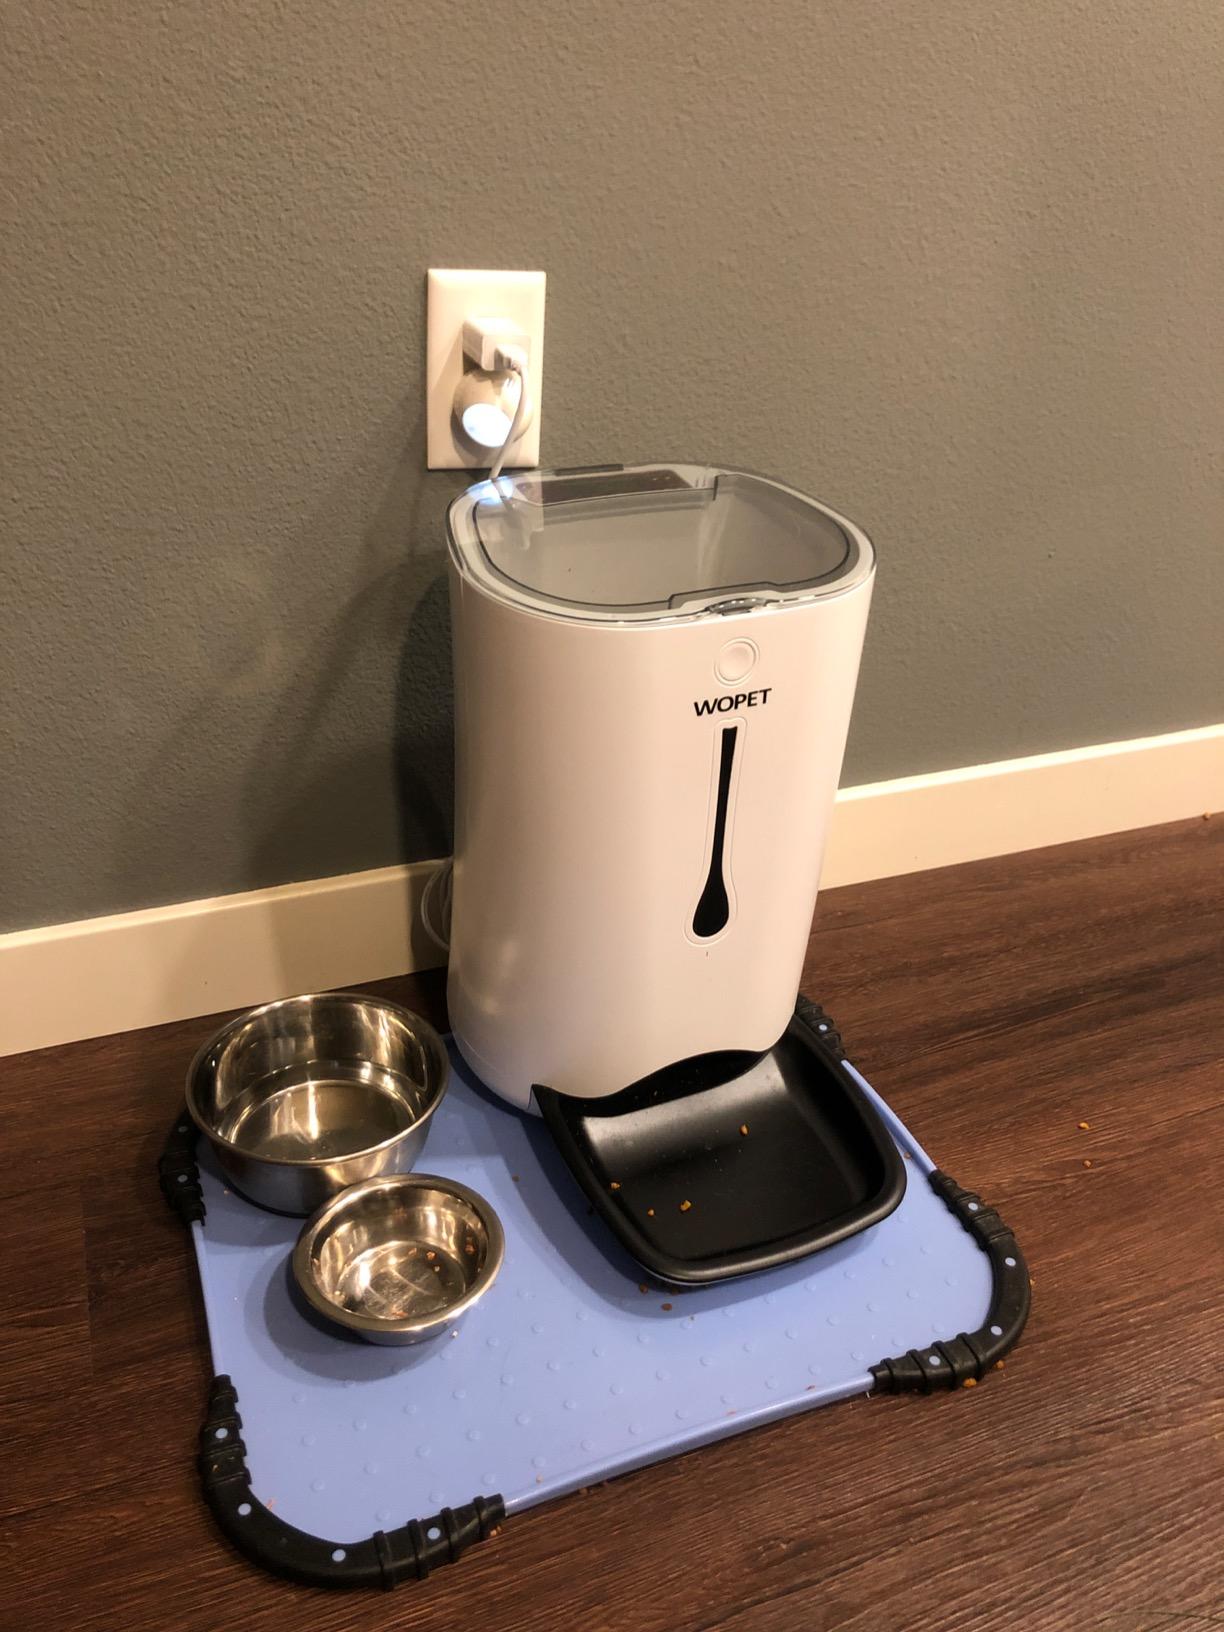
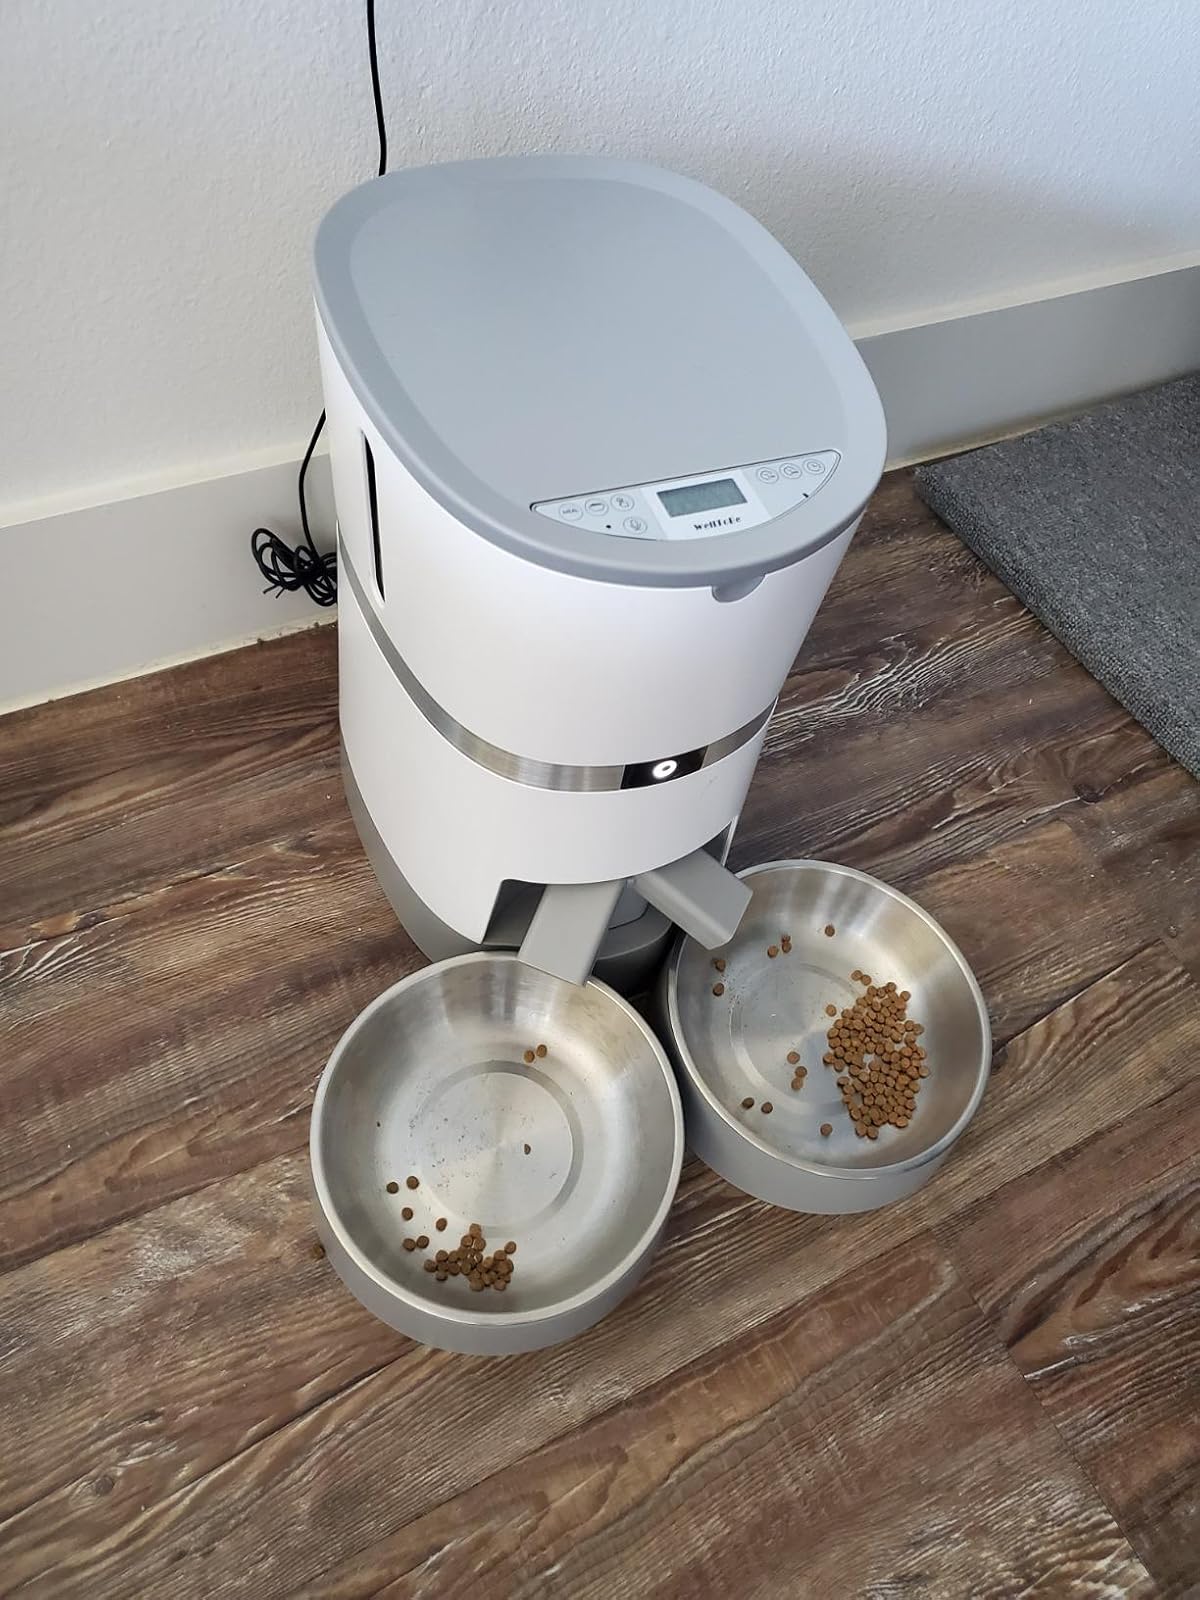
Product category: items_feeder
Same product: no